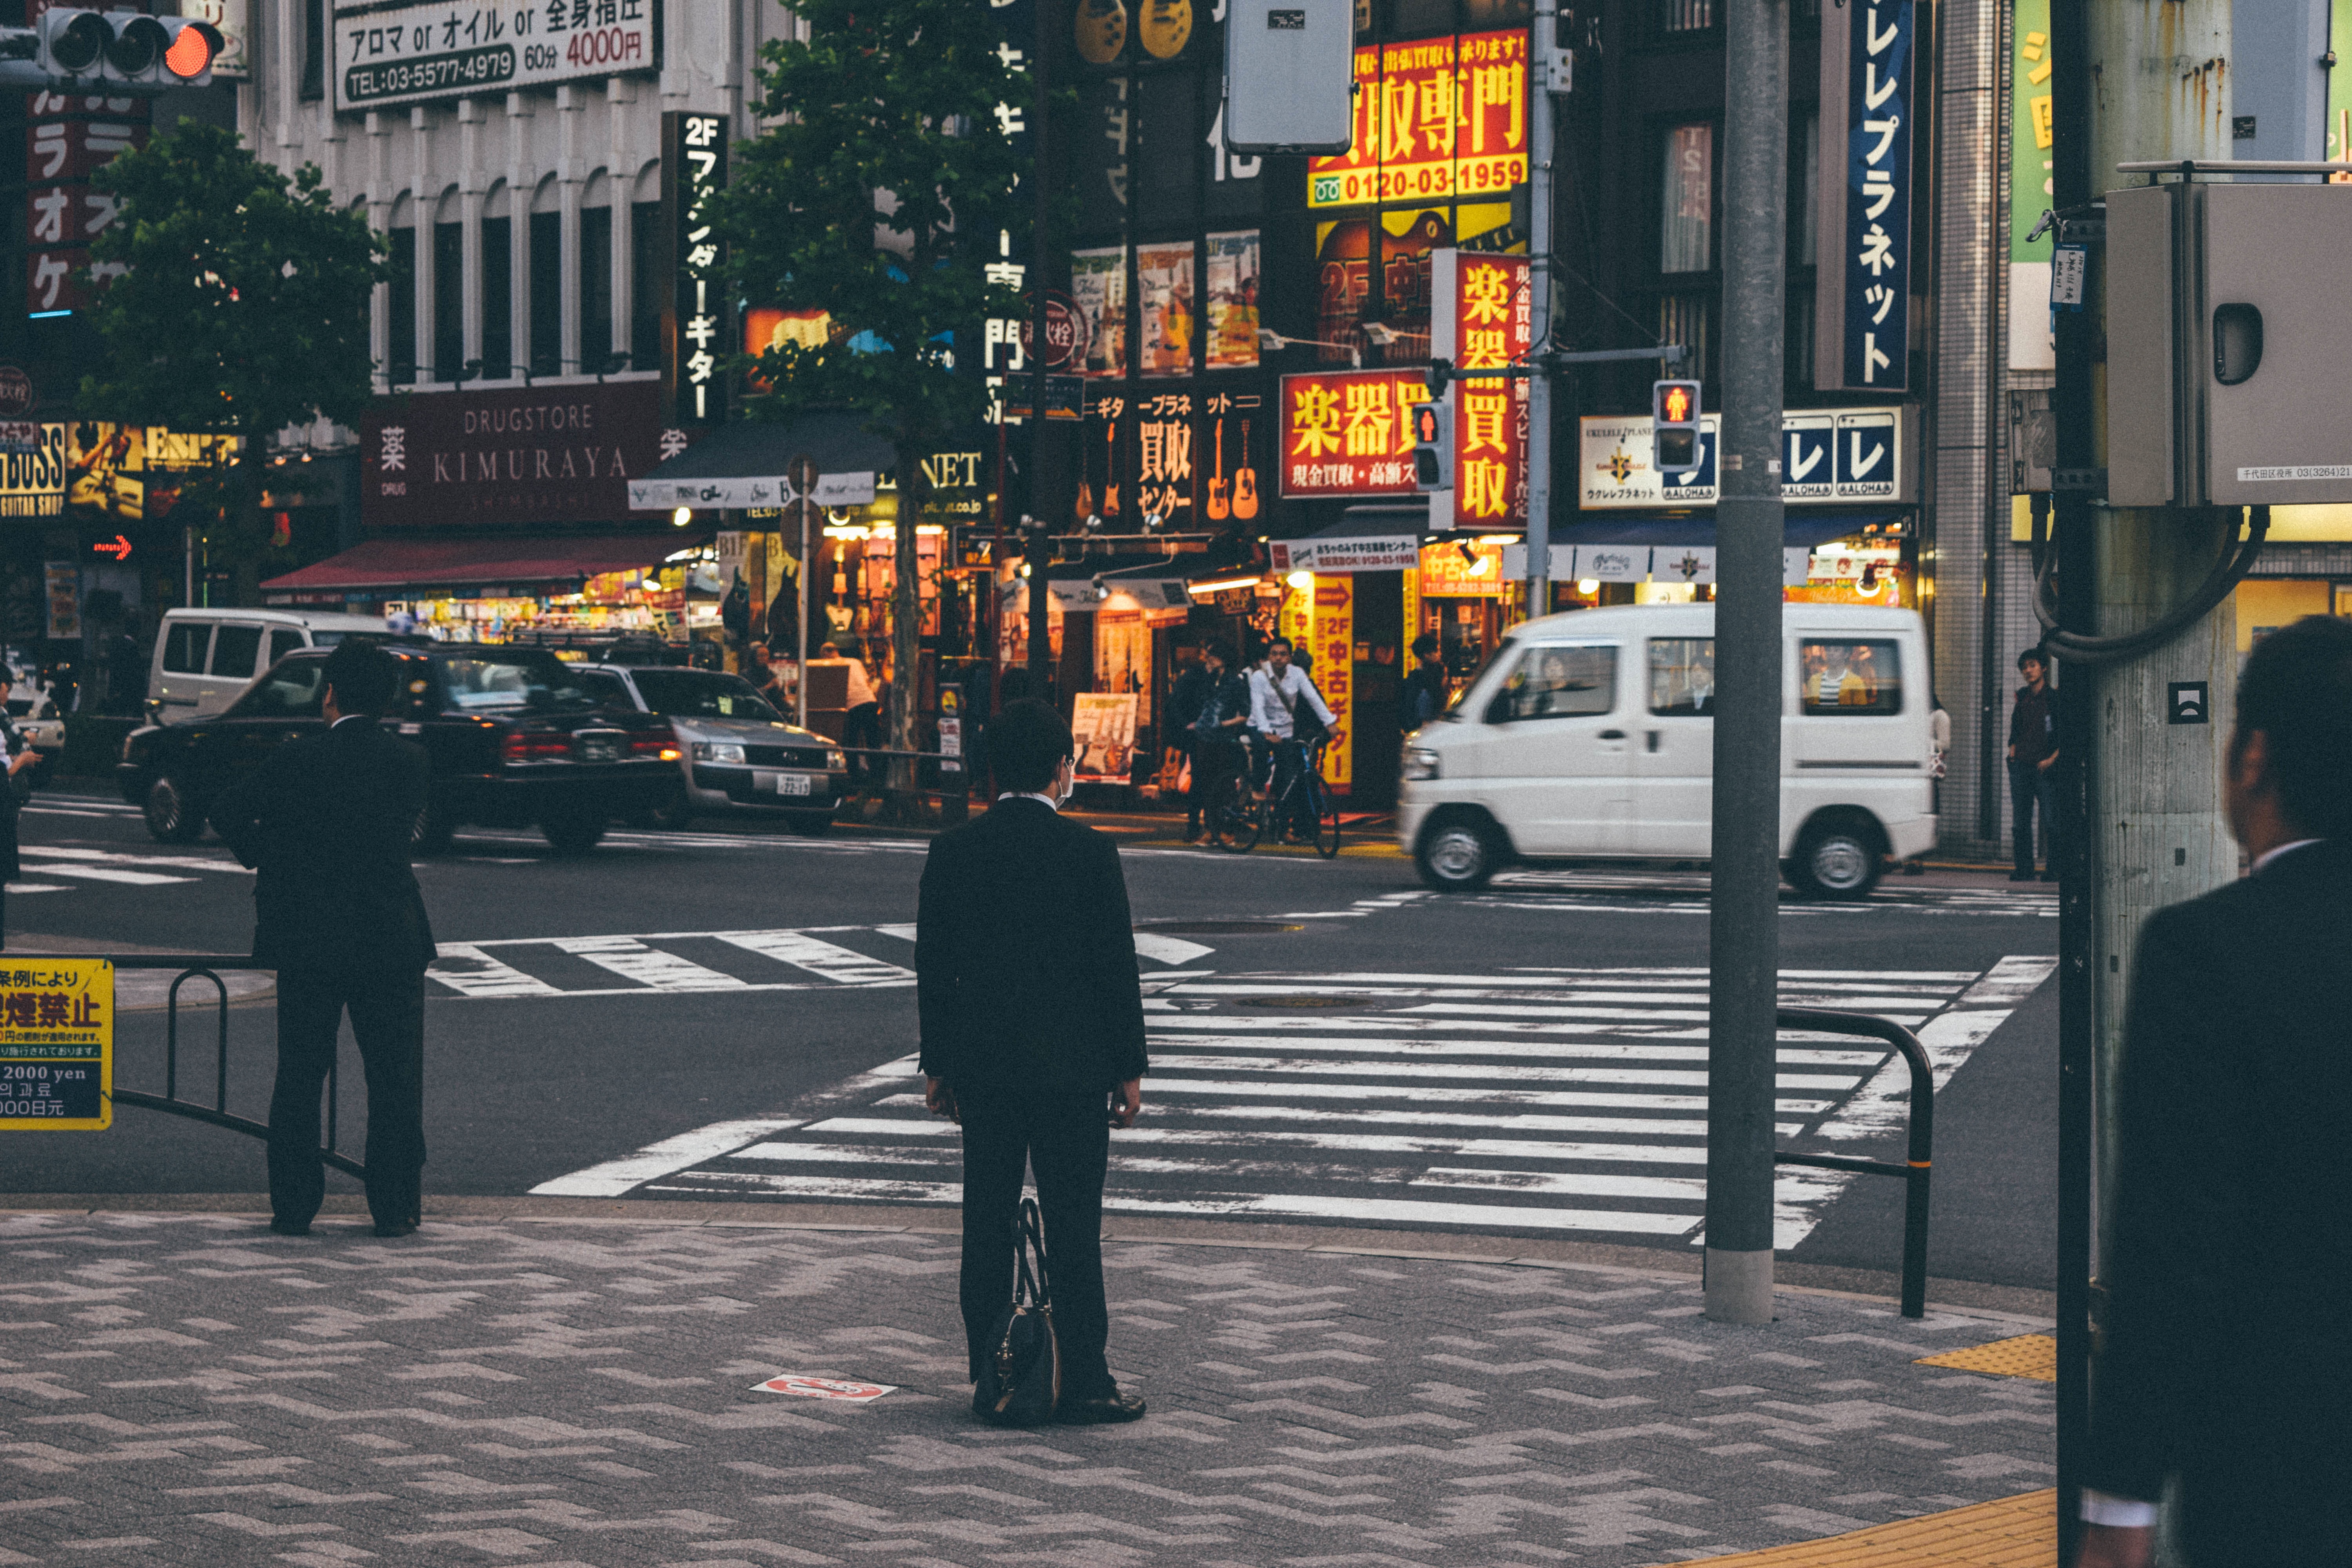
pedestrian, road, traffic, street, town, city, downtown, transport, vehicle, lane, public transport, infrastructure, pedestrian crossing, urban area, human settlement